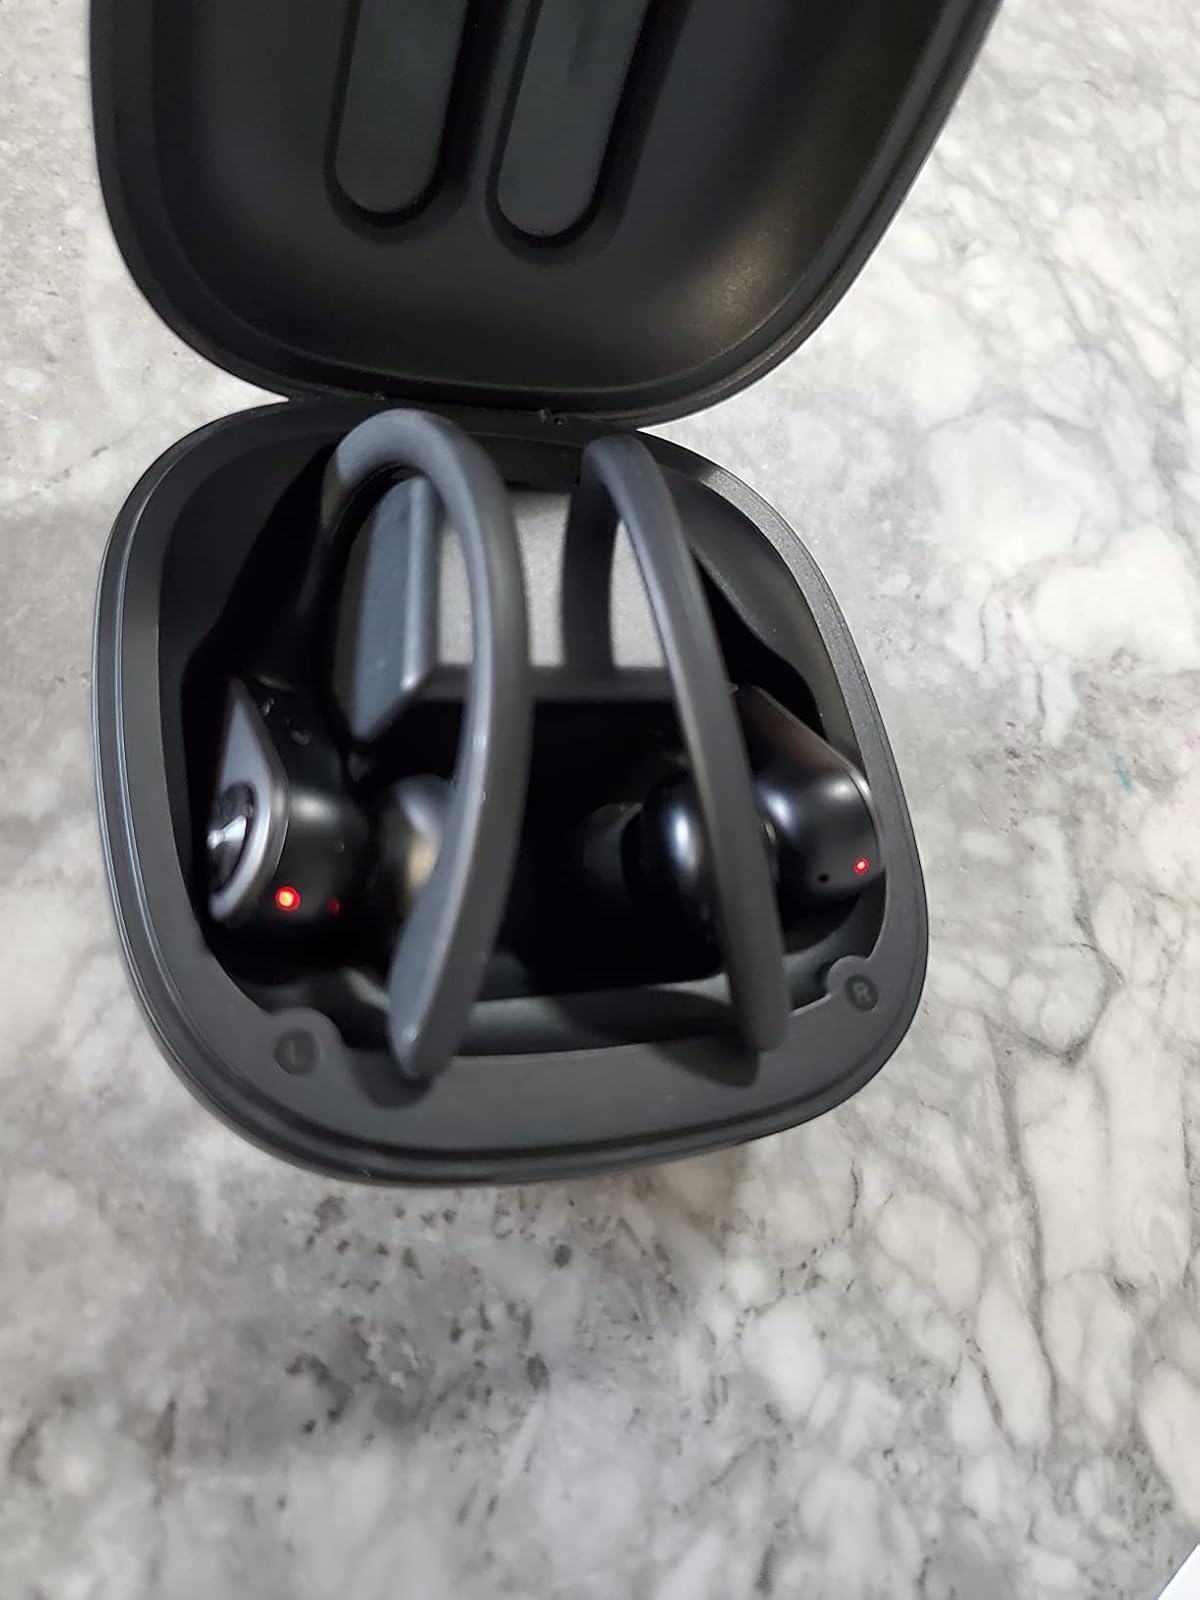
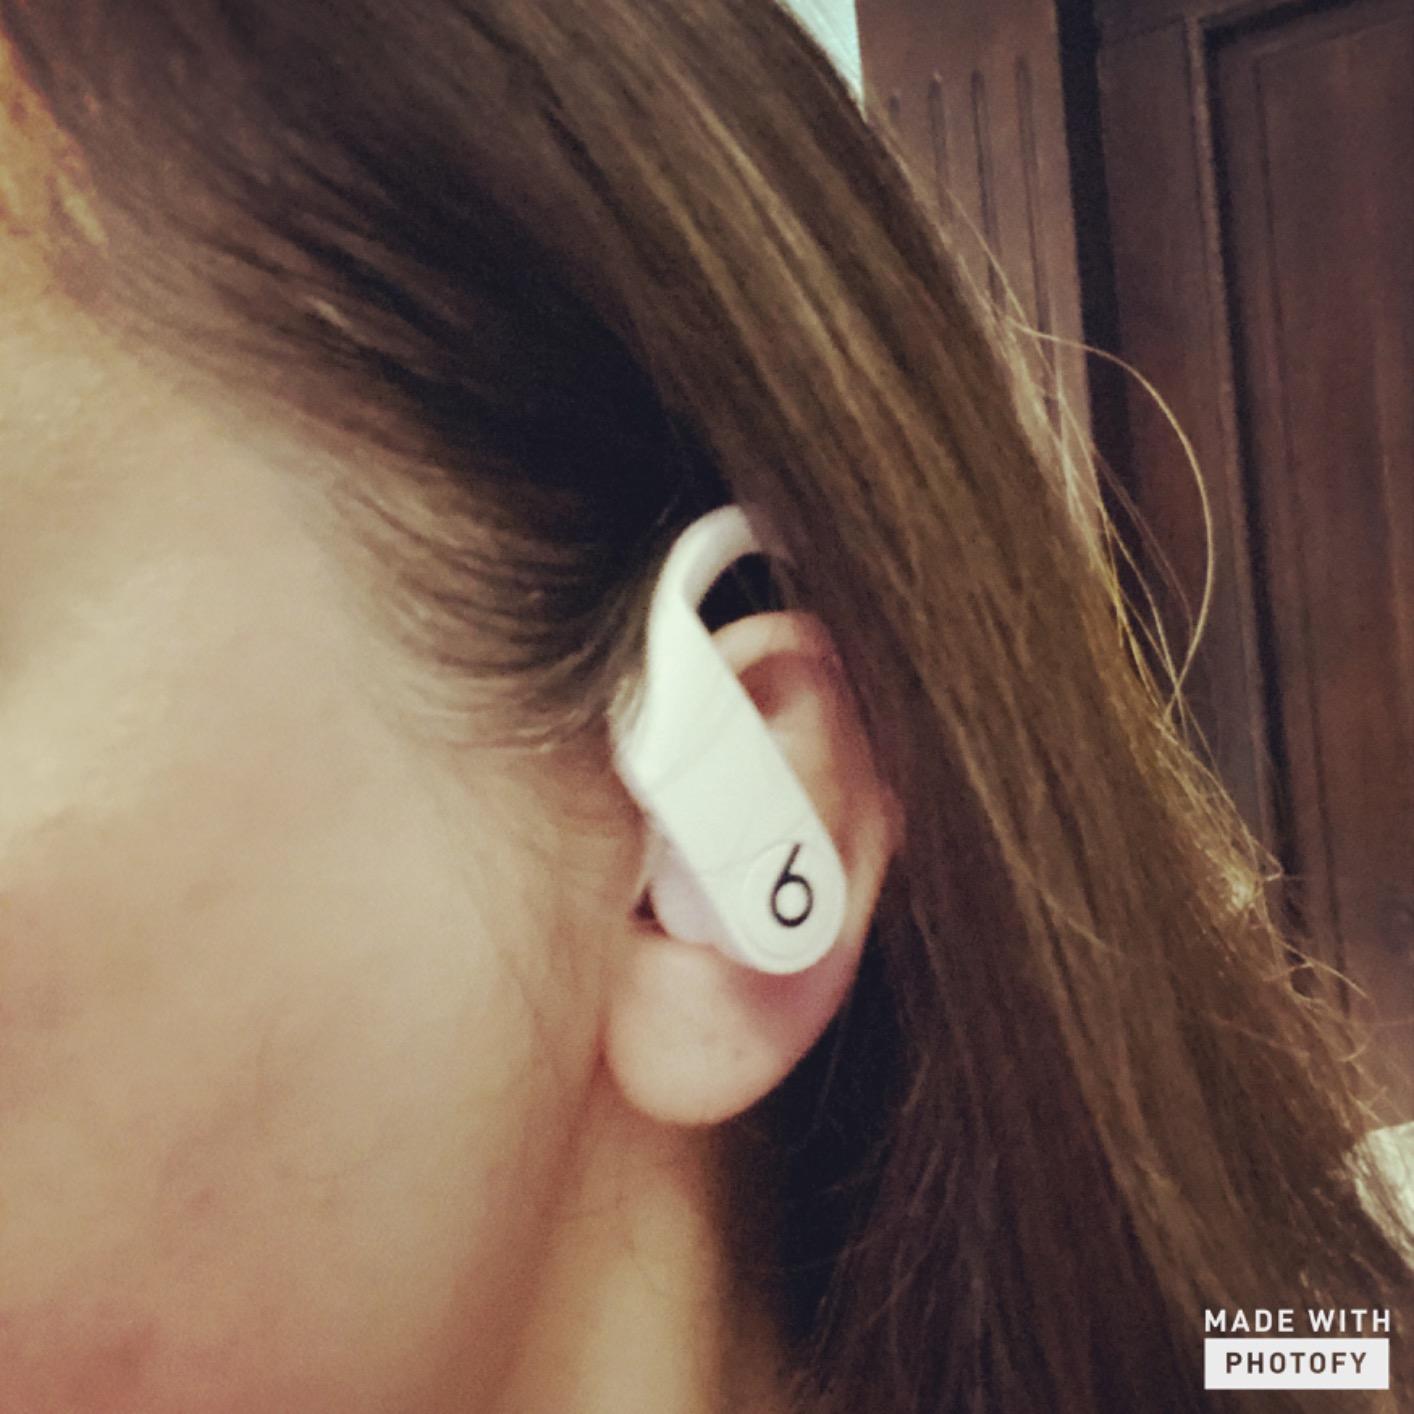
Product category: earbuds
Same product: no